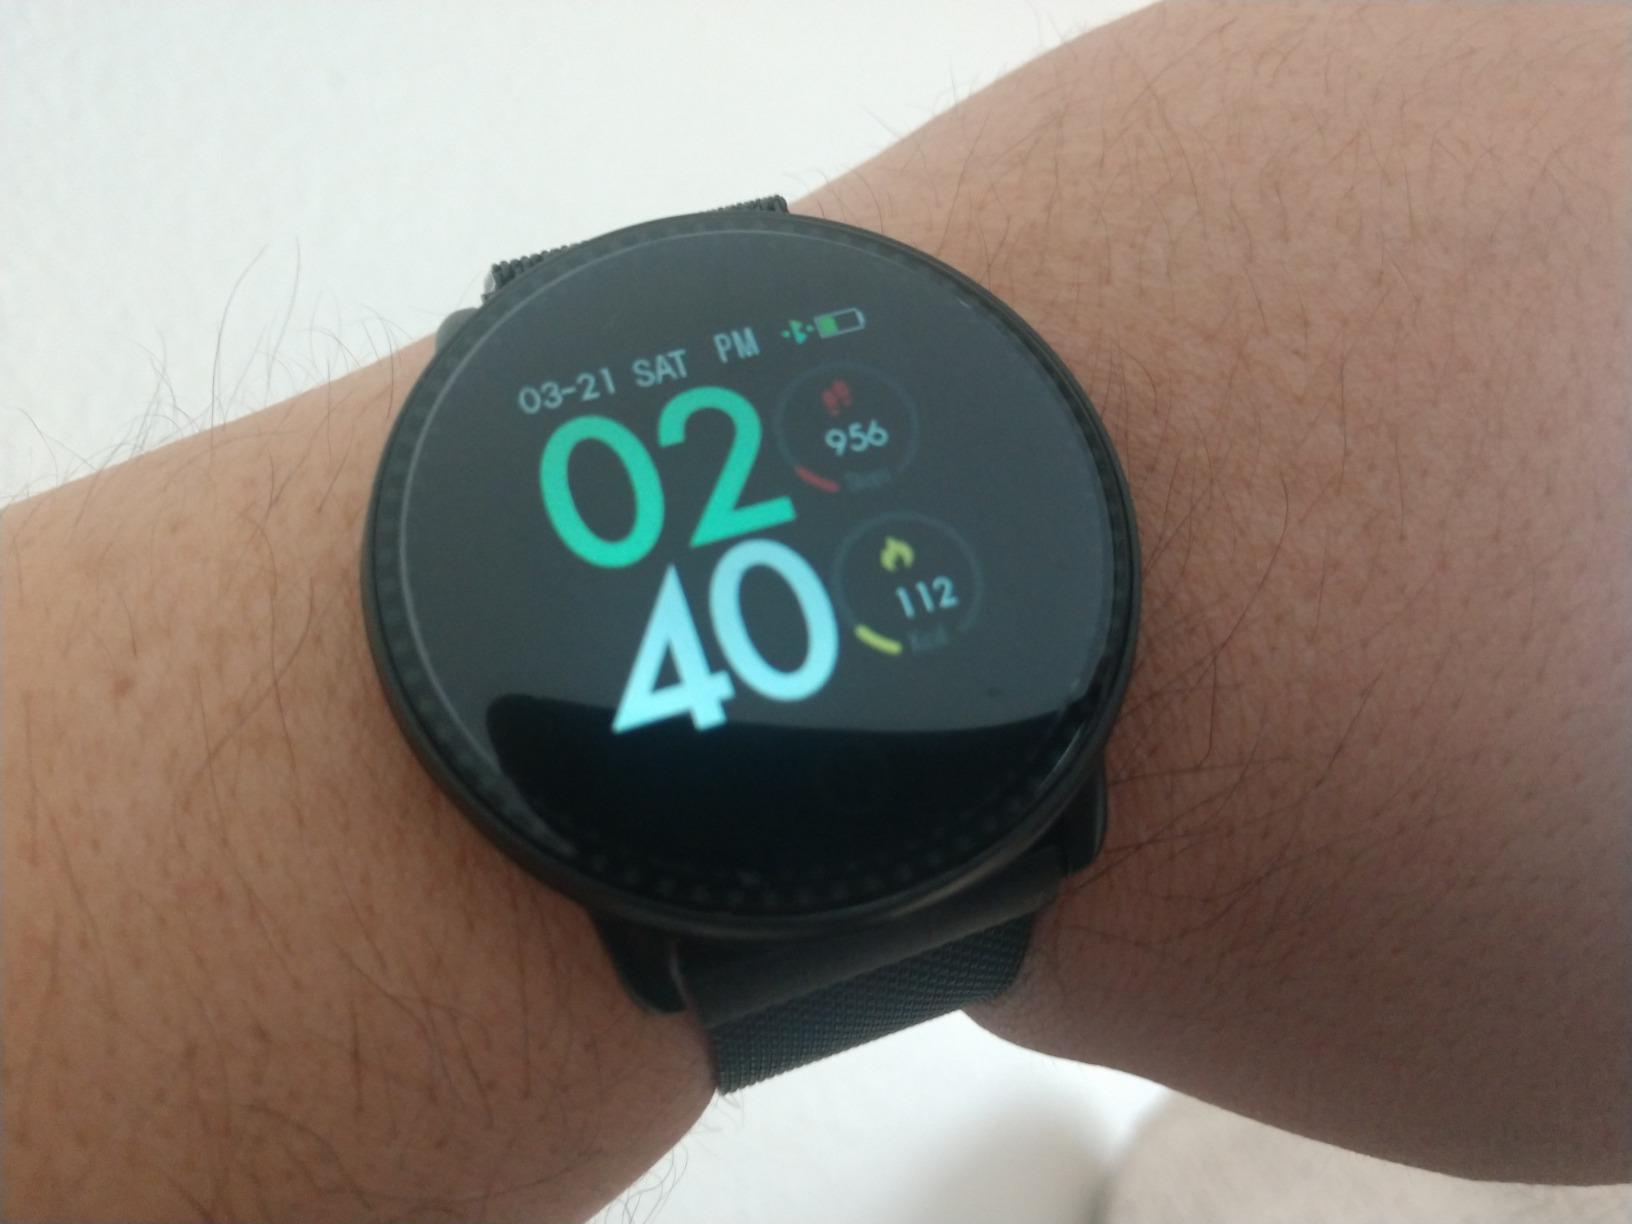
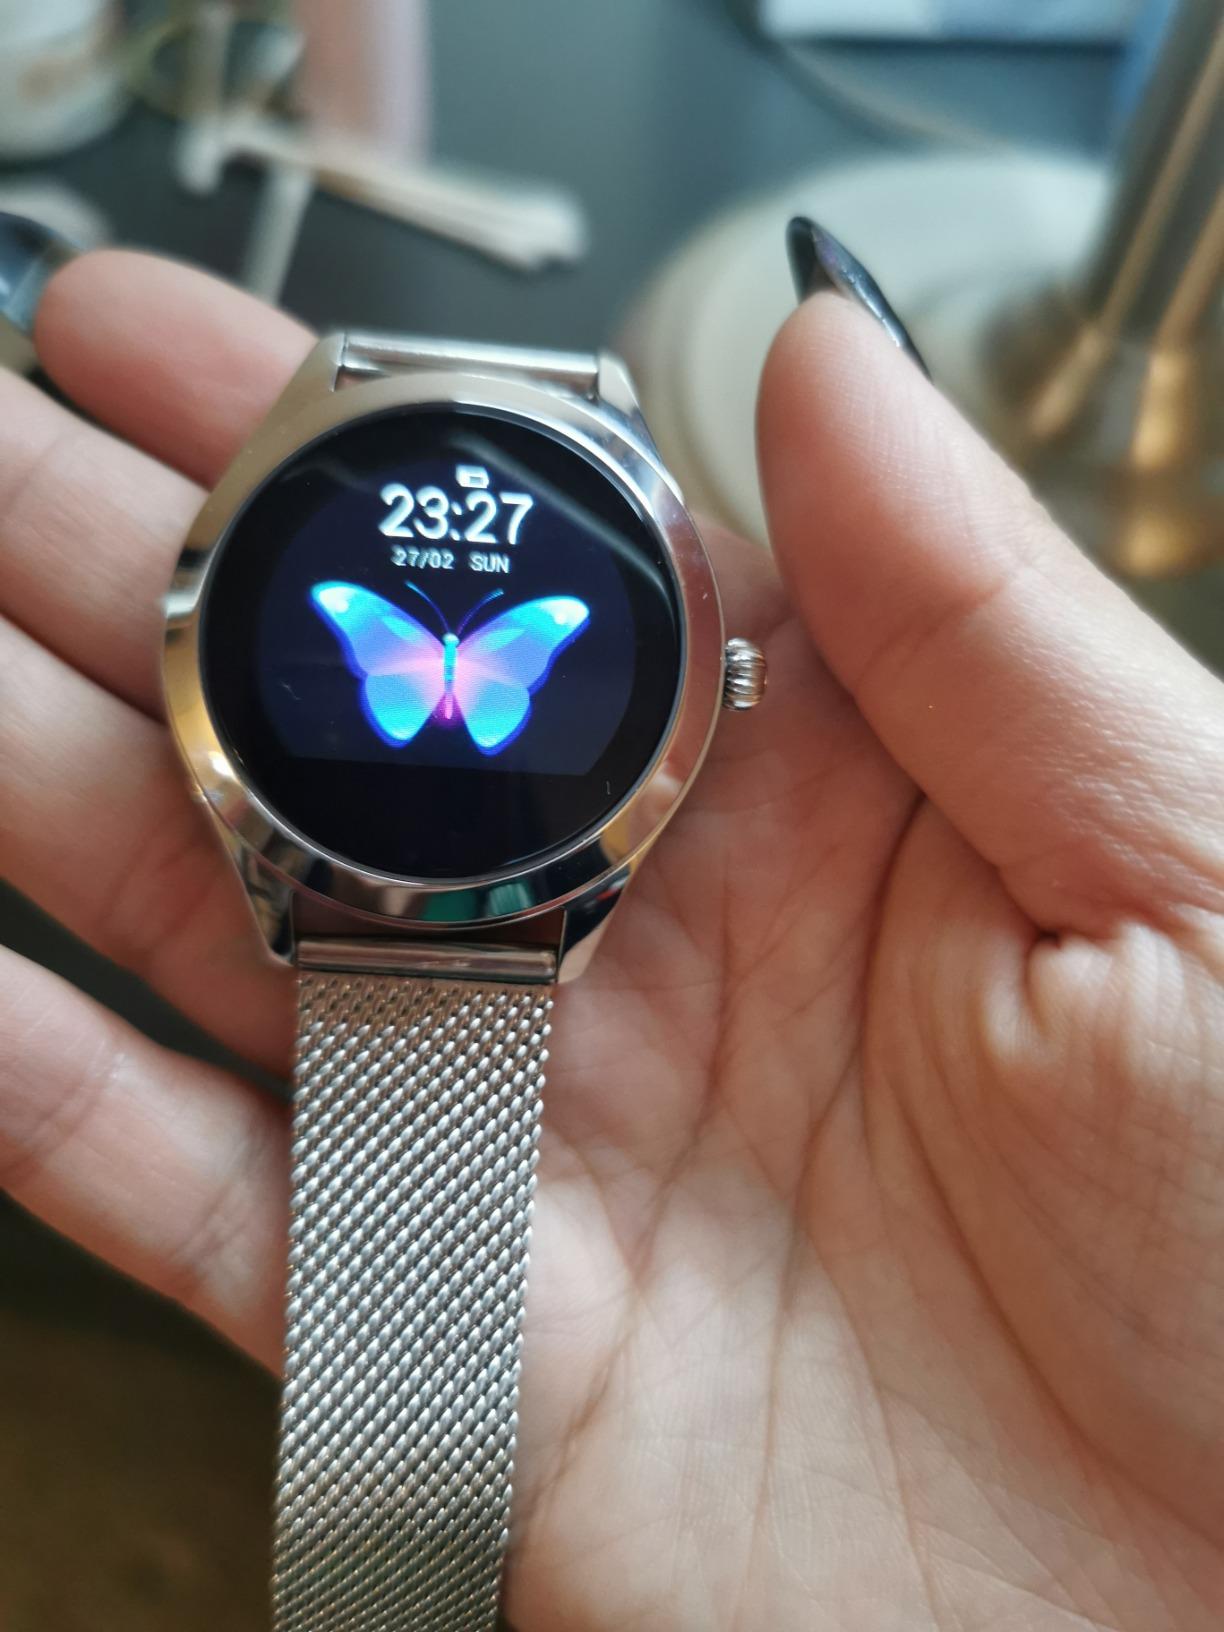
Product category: smartwatch
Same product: no